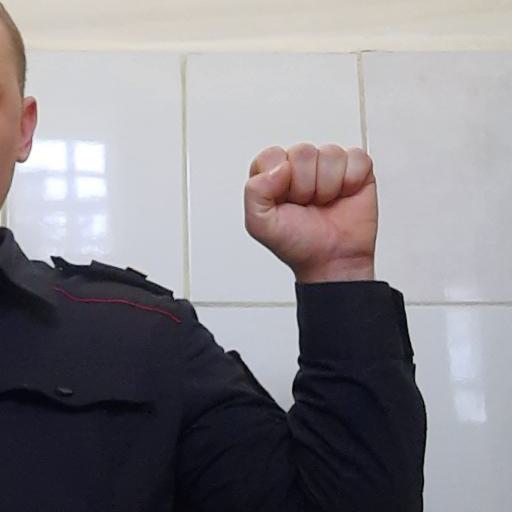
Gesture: fist